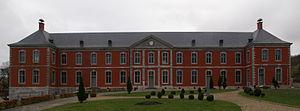
Val-Saint-Lambert (Belgique) Palais abbatial - façade latérale (sud-ouest)